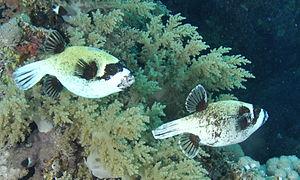
Poisson-globe masqué est une espèce de poisson de la famille des tétraodontidés. Cette espèce est endémique de la mer Rouge.